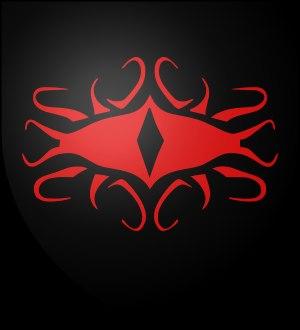
Le Mordor est une région de la Terre du Milieu, univers de fiction créé par J. R. R. Tolkien, surtout décrit dans Le Silmarillion et dans Le Seigneur des anneaux, dont il occupe la moitié du livre VI.